The Adventures of the Black Girl in Her Search for God

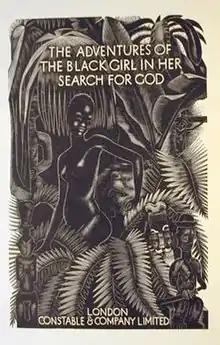
Original cover design

is a book of short stories written by George Bernard Shaw, published in London by Constable and Company in 1932. The title story is a satirical allegory relating the experiences of an African black girl, freshly converted to Christianity, who takes literally the biblical injunction to "Seek and you shall find me." and attempts to seek out and actually speak to God.